Peter Quill (Marvel Cinematic Universe)

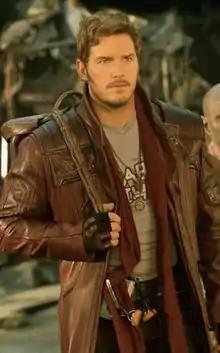
Chris Pratt as Peter Quill / Star-Lord in "Guardians of the Galaxy Vol. 2" (2017).

Peter Jason Quill, also known by his alias Star-Lord, is a fictional character portrayed primarily by Chris Pratt in the Marvel Cinematic Universe (MCU) media franchise, based on the Marvel Comics character of the same name. Quill is initially depicted as a member of the mercenary group called the Ravagers who was abducted from Earth as a child by Yondu Udonta after his mother died. Quill becomes the leader of the Guardians of the Galaxy after they assemble out of necessity to stop Ronan the Accuser from destroying Xandar.